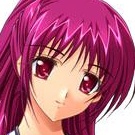
Portrait style: Anime Portrait